Adam Koc

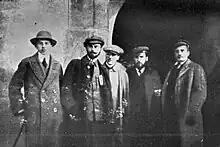
A group of Kraków soldiers from the conspiracy Union of Active Struggle. Adam Koc "alias" Witold first from left

Koc had been in Kraków for three years when he wrote his "Matura" exam in 1912. At the time he committed to pro-independence conspiracy organisations, and was listed among the radical youth. Władysław Studnicki was his mentor, while Aleksander Putra, Bolesław Kunc and Bolesław Dąbrowski were his closest cooperators. In the fall of 1909, Koc joined the newly created Revolutionary Association of Nation's Youth (ZRMN), which was introduced into the conspirative Union of Active Struggle (ZWC) by Studnicki, despite fears that the organisation bore a socialist character. There, Koc received his first pseudonym, "Witold". His brother, Leon, joined the organisation in 1911, after Adam introduced him.